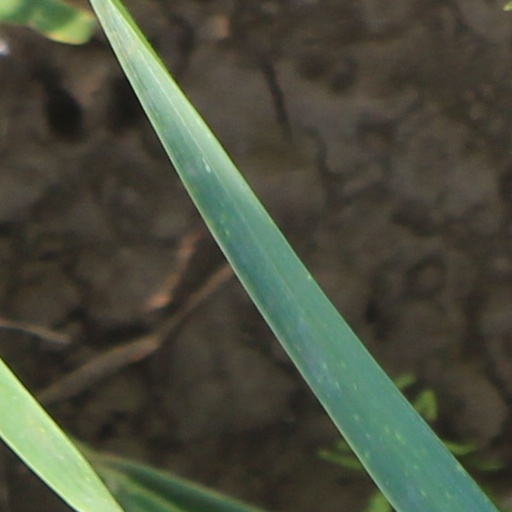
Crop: wheat